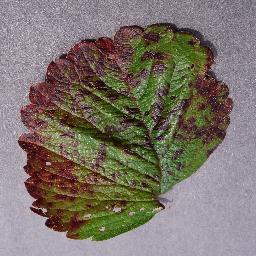
Label: Strawberry___Leaf_scorch